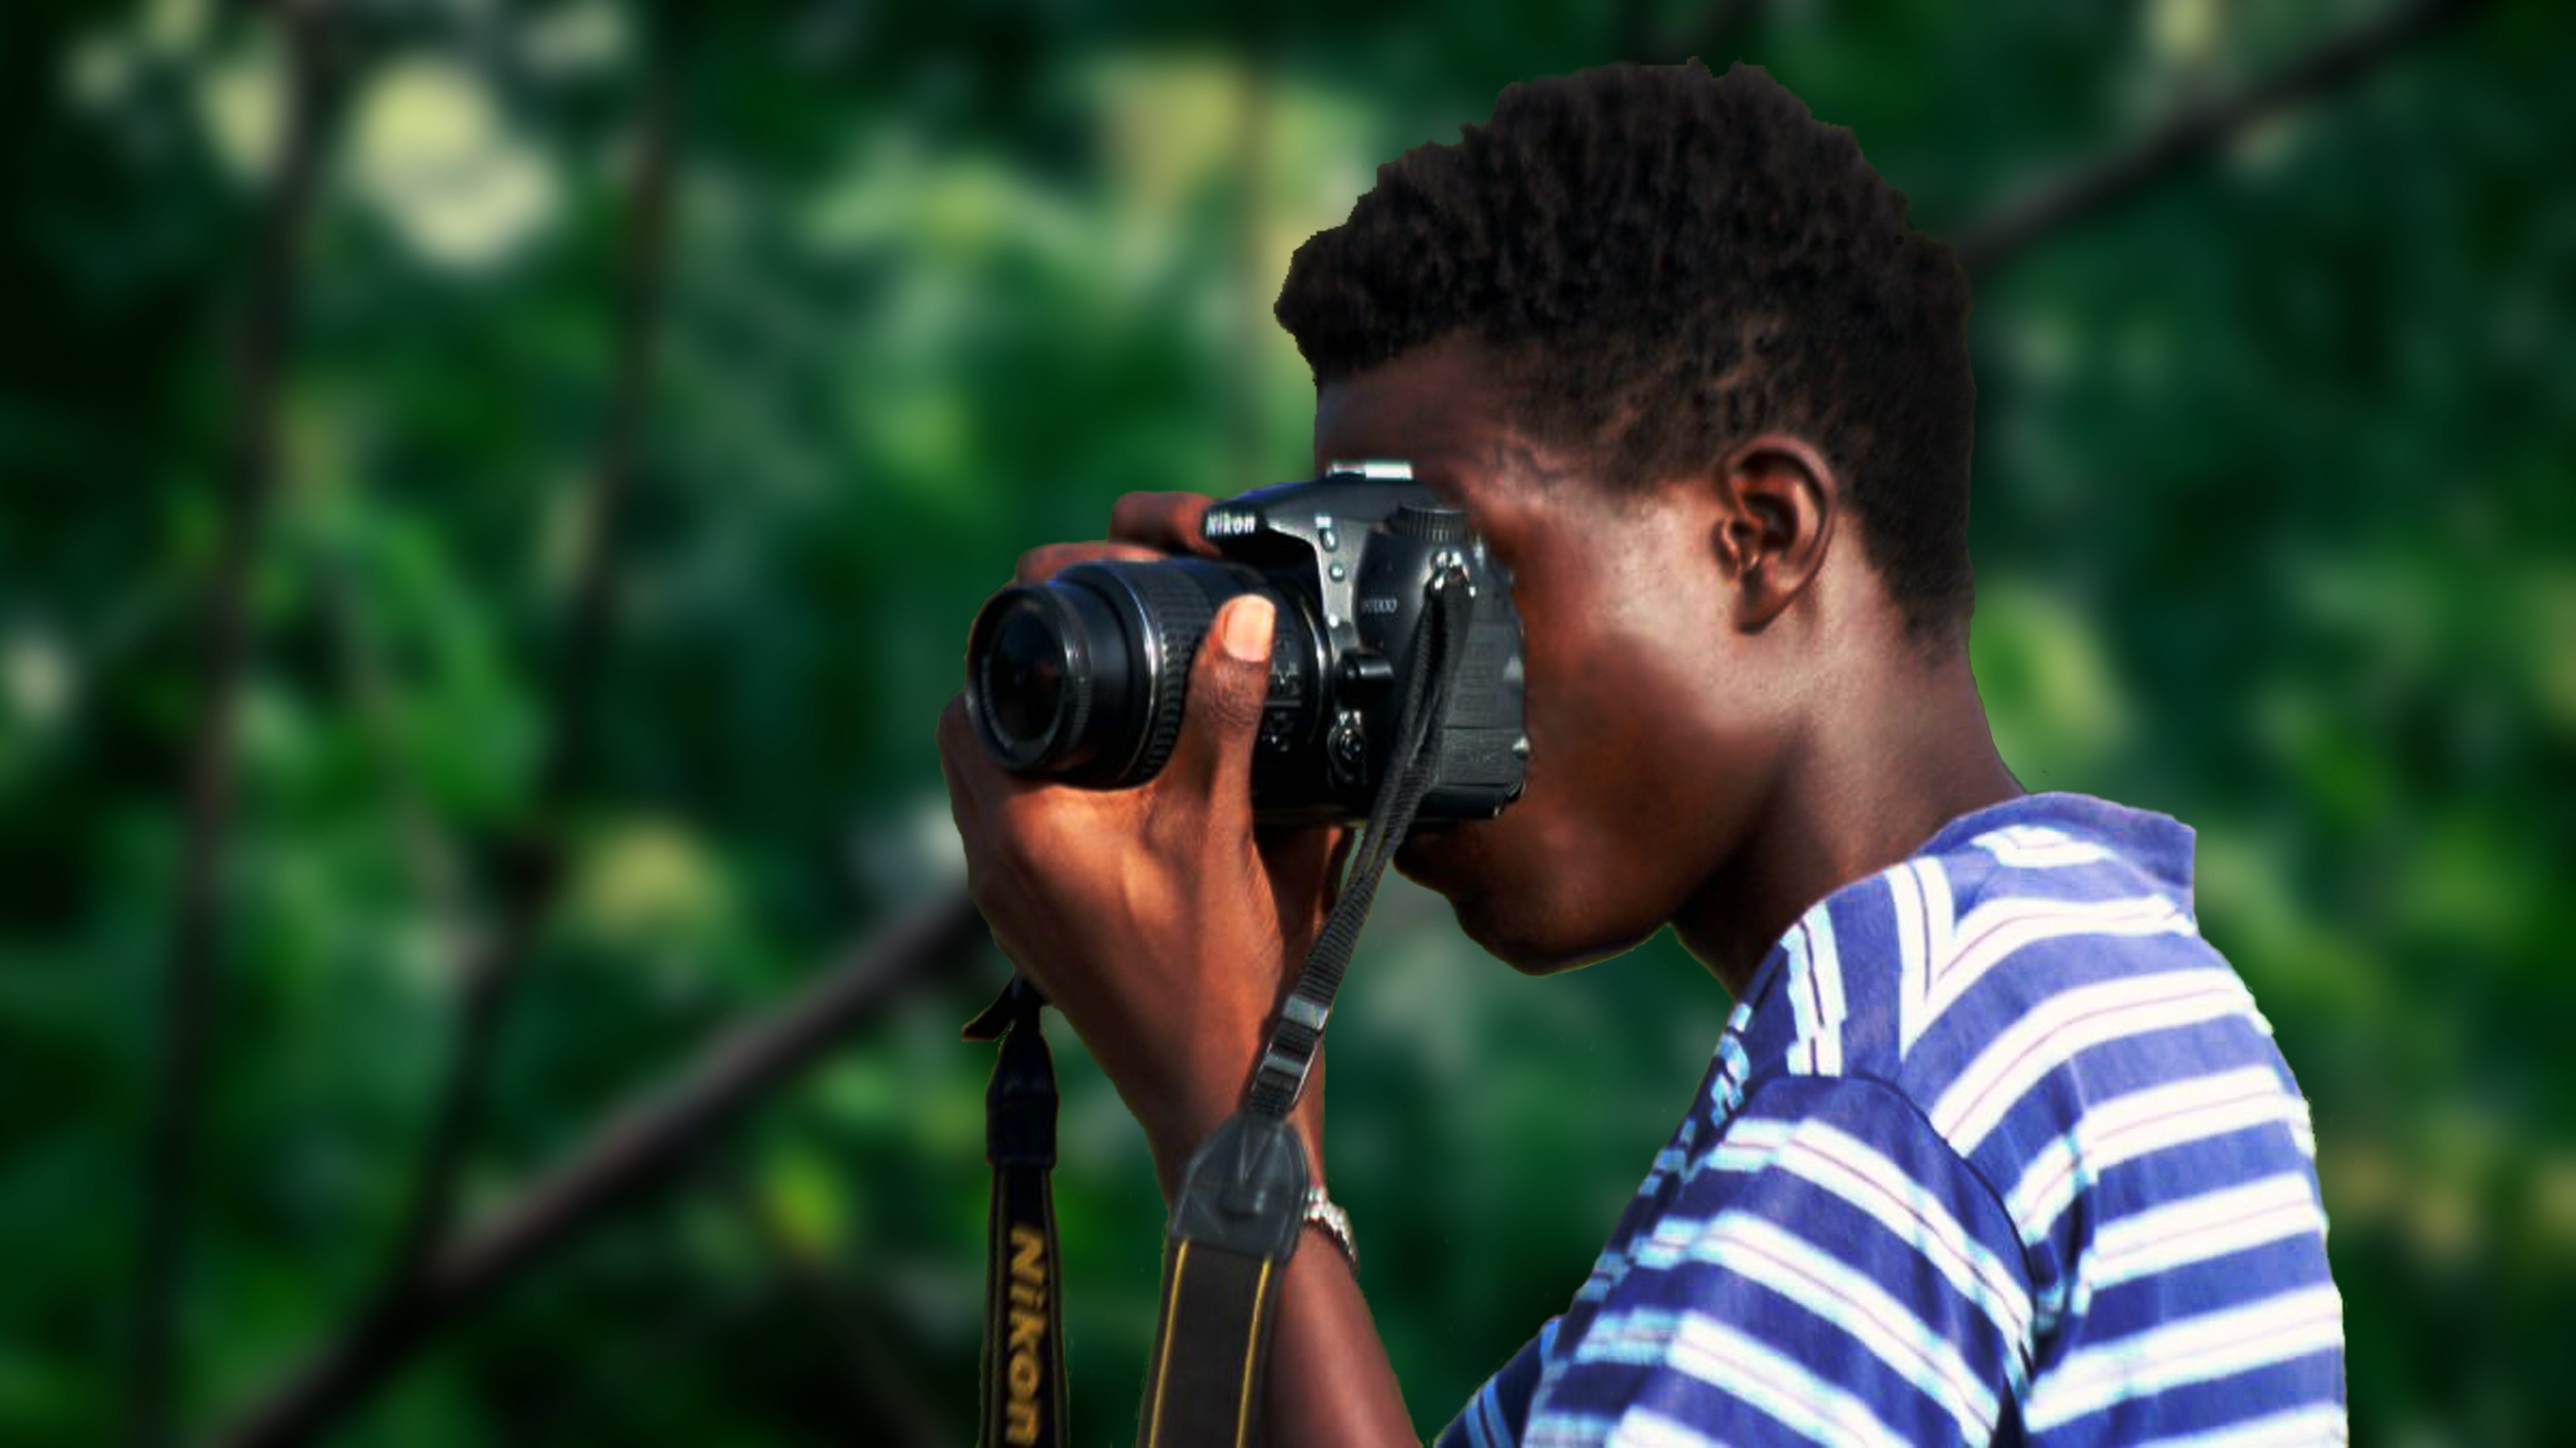
photograph, photographer, photography, digital slr, cameras optics, botany, digital camera, reflex camera, camera operator, adaptation, single lens reflex camera, wildlife, camera, tree, camera lens, forest, plant, jungle, macro photography